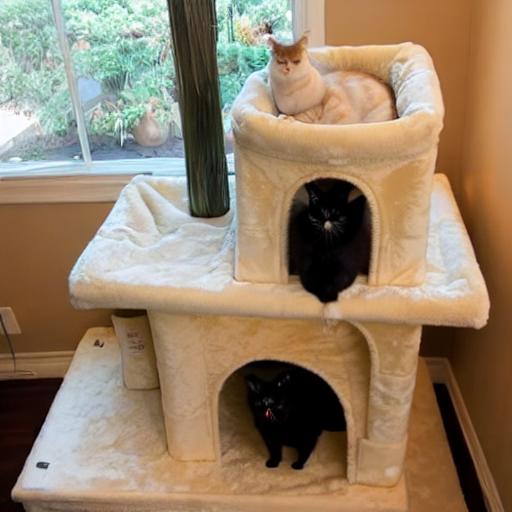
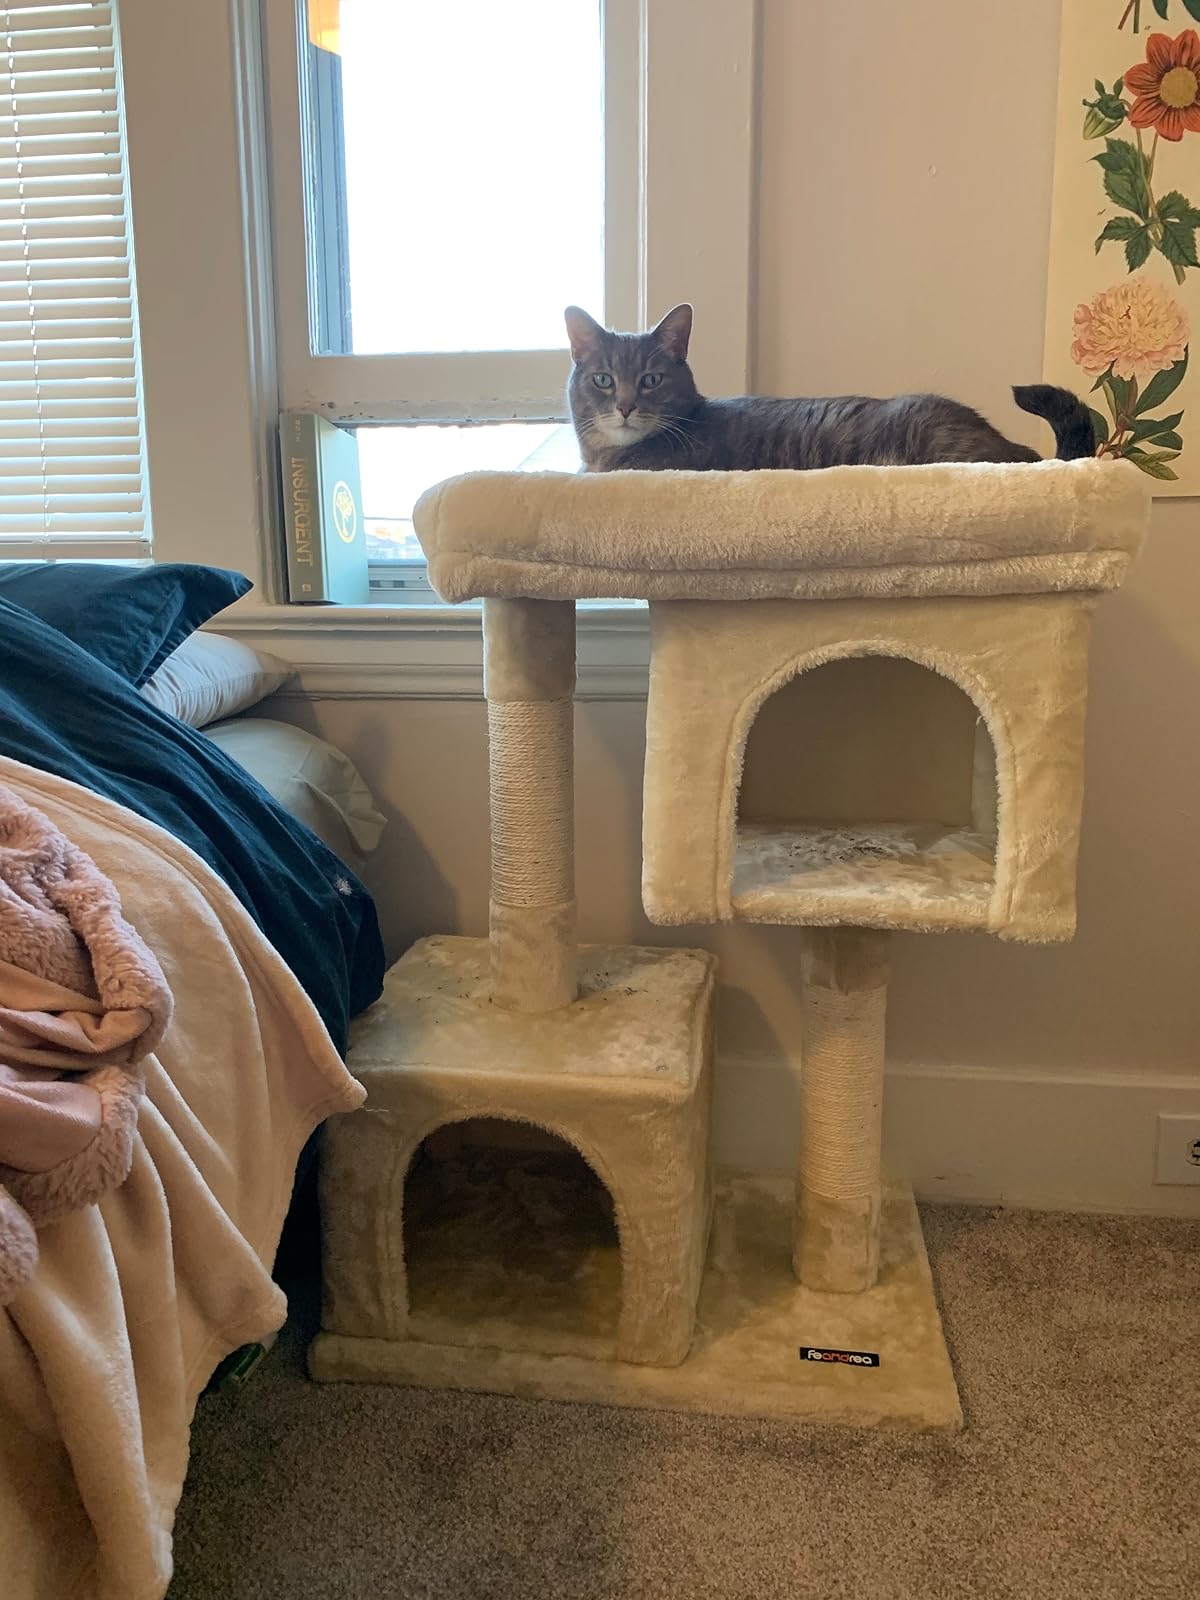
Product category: items_cat tree
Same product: no